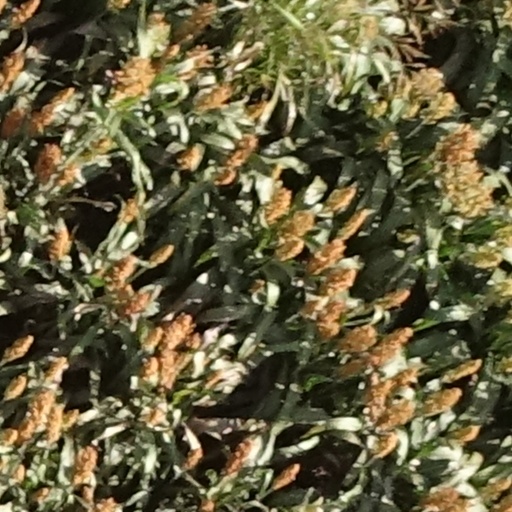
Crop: sorghum